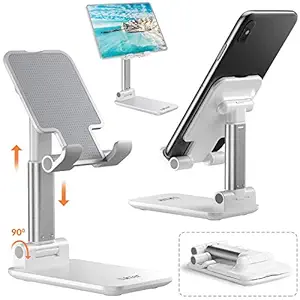
Tukzer Fully Foldable Tabletop Desktop Tablet Mobile Stand Holder - Angle & Height Adjustable for Desk
Category: Electronics
Price: 279 (list price: 1299)
Rating: 4.0 (5,072 ratings)
About this product: NON-SLIP DESIGN - The pad back and the bottom of this cell phone stand are fully covered by anti-skid silicone, which can provide maximum protection for your device from any scratches and slide.|SMALL AND PORTABLE DESIGN - This cell phone stand holder is Foldable in one second, smaller than your Palm. Easy to carry anywhere you want|MULTI-ANGLE & HEIGHT ADJUSTABLE - This cell phone stand holder is in accordance with ergonomic design. The height can be easily stretch up and down between 4.3in-5.7in (2in adjustable range), the angle is adjustable between 0°~135°, providing you comfortable viewing angle which helps to fix your posture and reduce neck & back strain. For Better Stability for Heavy and Wide Devices, we recommend to lower the height and adjust to a stable angle.|STURDY BASE - Tukzer Tablet and Mobile Stand are Metal Block in the base to Increase weight the stand is not easy to tilt.|Compatibility and Dimension - It fits all your Tablets and Mobile. Dimension 4.3-in X5.7-in X 2.6-in. Comes with 6 Months Warranty